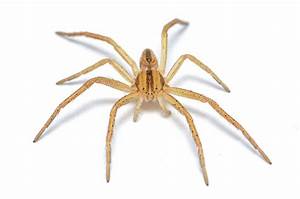
Label: ragno